Major urinary proteins

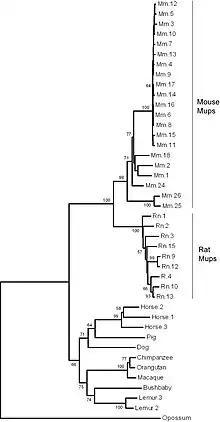
A phylogenetic tree of major urinary protein genes in mammals showing 21 mouse genes, 9 rat genes, 3 horse genes, 2 lemur genes and one gene each from pig, dog, orangutan, macaque, bushbaby and opossum

Humans in good health excrete urine that is largely free of protein. Therefore, since 1827 physicians and scientists have been interested in proteinuria, the excess of protein in human urine, as an indicator of kidney disease. To better understand the etiology of proteinuria, some scientists attempted to study the phenomenon in laboratory animals. Between 1932 and 1933 a number of scientists, including Thomas Addis, independently reported the surprising finding that some healthy rodents have protein in their urine. However, it was not until the 1960s that the major urinary proteins of mice and rats were first described in detail. It was found that the proteins are primarily made in the liver of males and secreted through the kidneys into the urine in large quantities (milligrams per day).